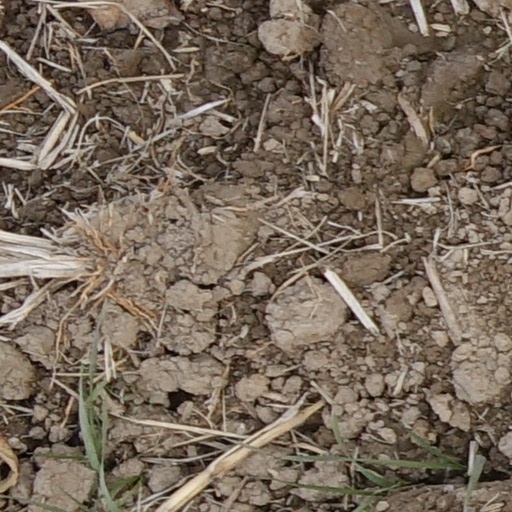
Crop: wheat